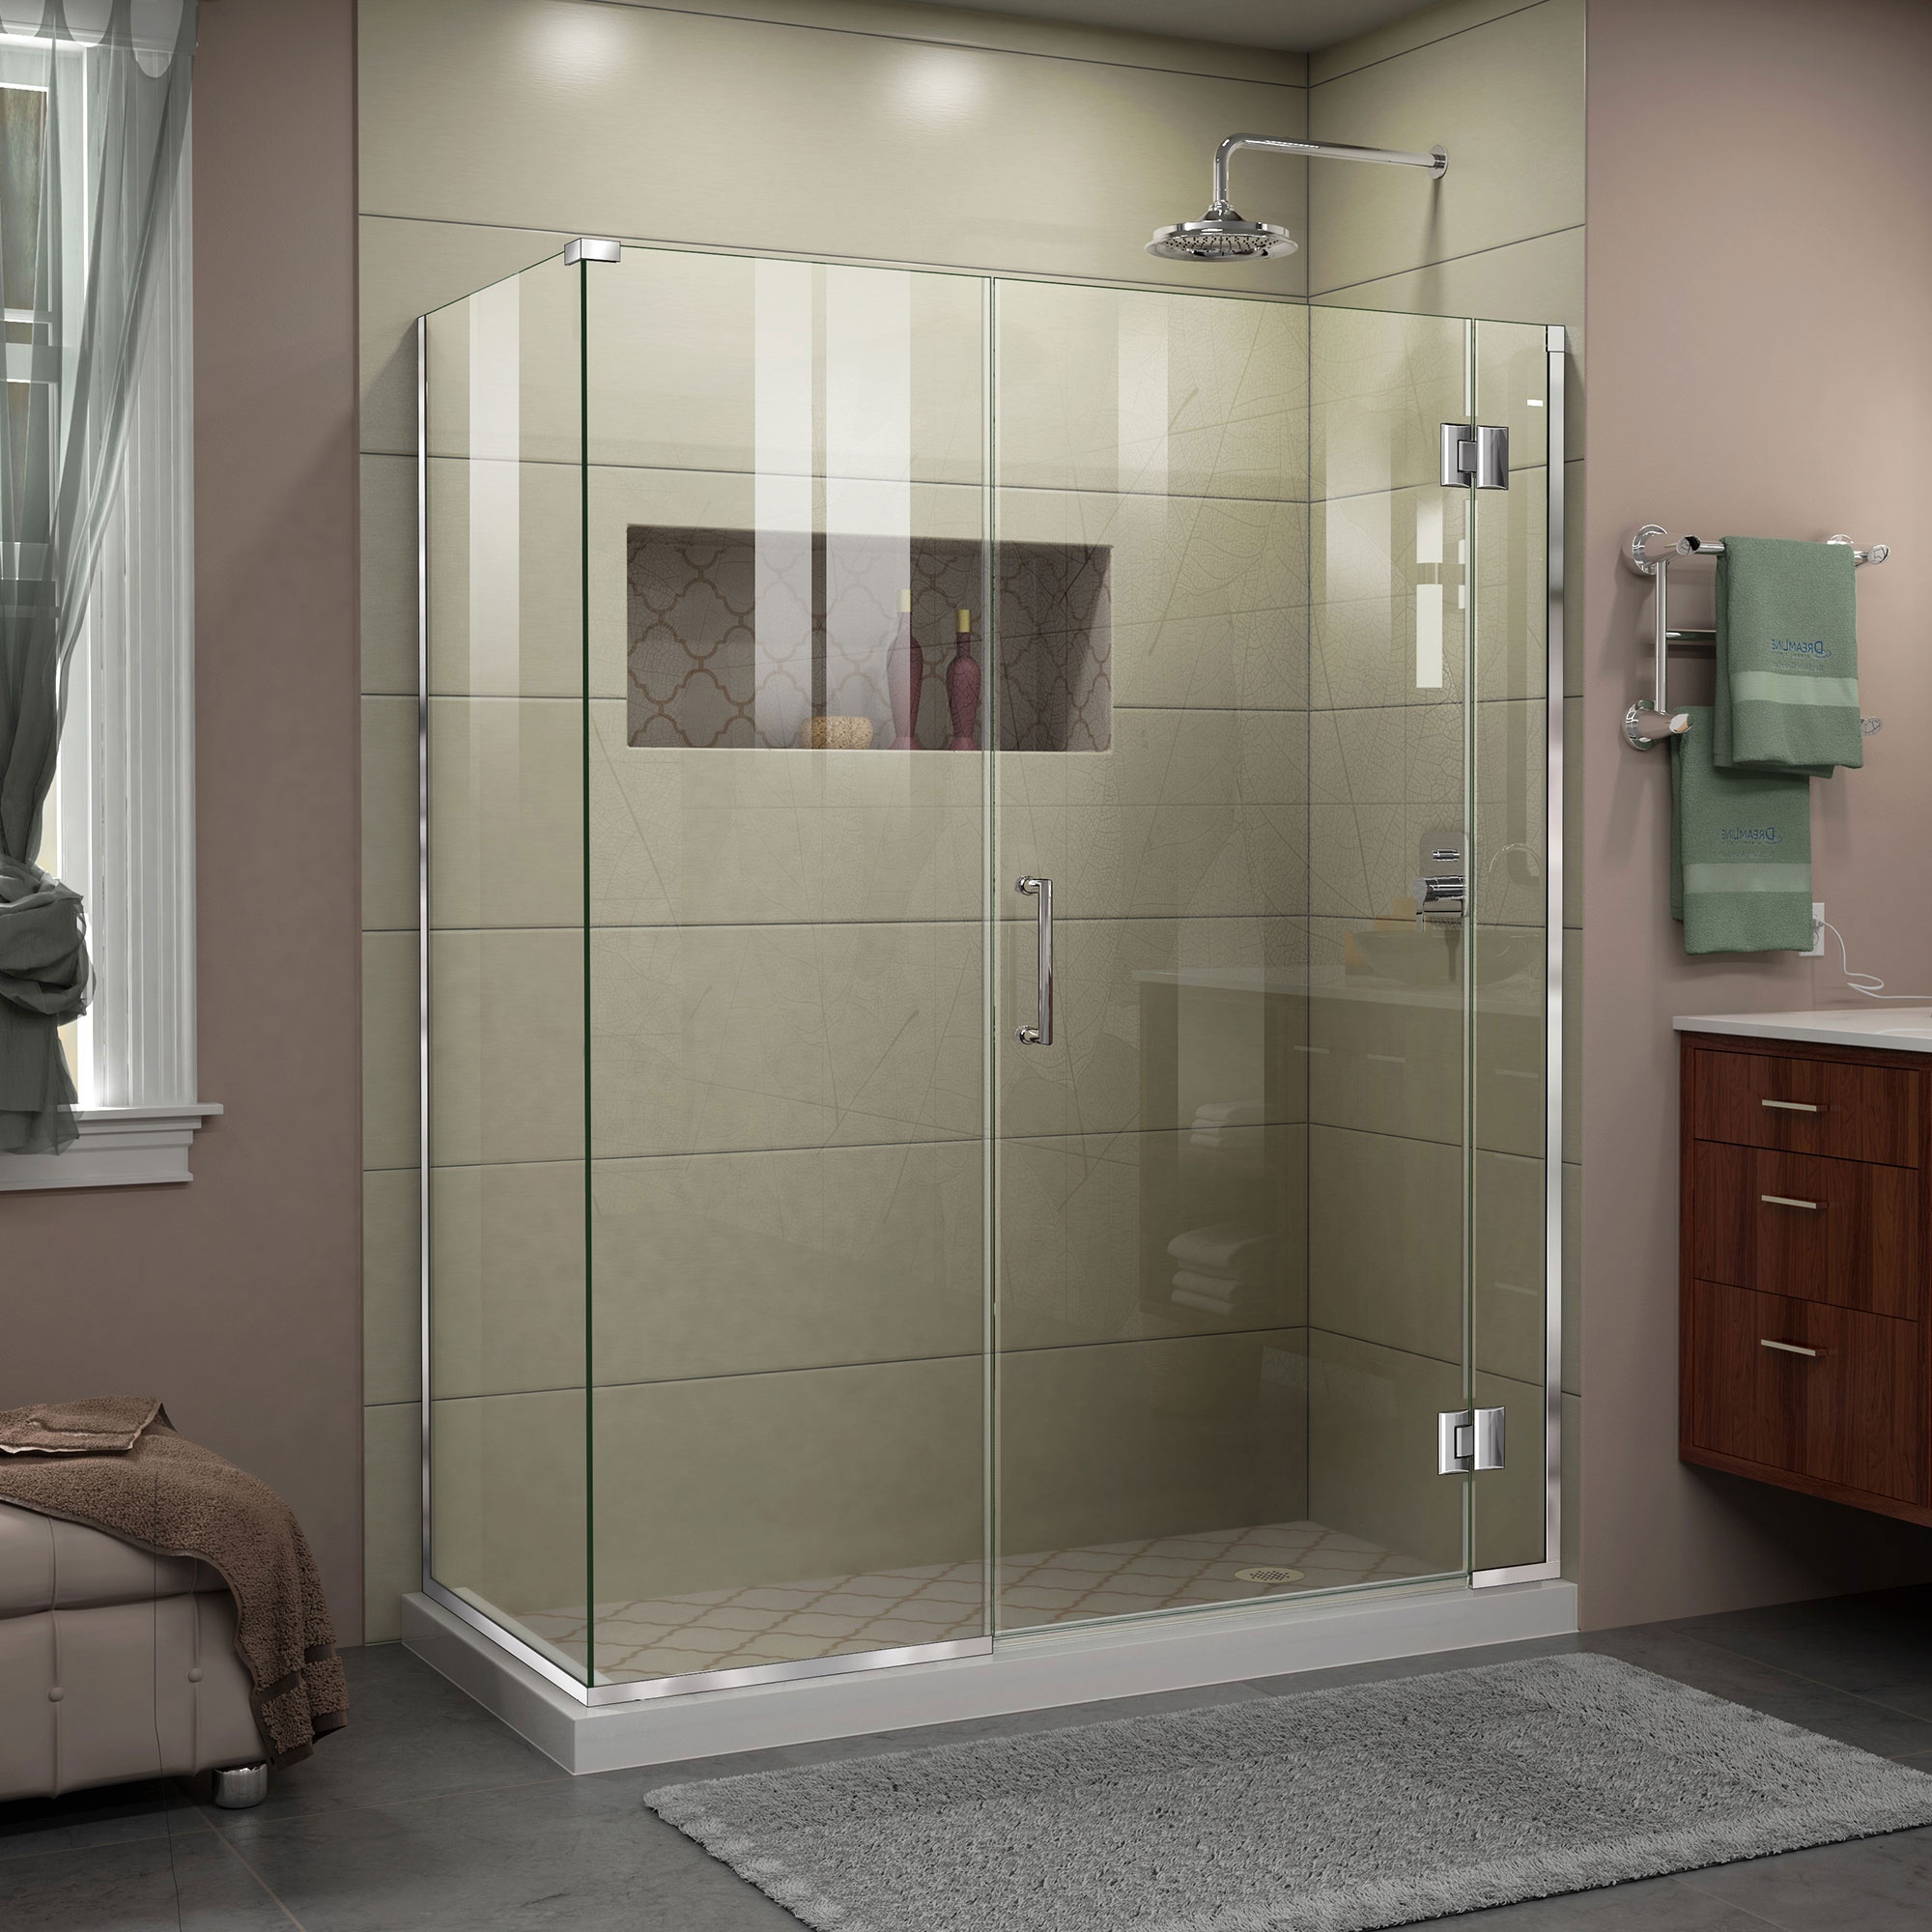
DreamLine Unidoor-X 47 1/2 in. W x 30 3/8 in. D x 72 in. H Frameless Hinged Shower Enclosure
The DreamLine Unidoor-X is a frameless shower door, tub door or enclosure that features a luxurious modern design, complementing the architectural details, tile patterns and the composition of your bath space. Unidoor-X showcases sleek, clean lines to enhance any shower space, creating a stunning appearance. DreamLine exclusive ClearMax water repellant and stain resistant glass coating adds superior protection from stains and is nearly maintenance-free. Unidoor-X is part of DreamLine Unidoor collection, the most versatile line of shower doors and enclosures on the market. Model Size: 47 1/2 in. W x 30 3/8 in. D x 72 in Walk-in opening: 26 in. Configuration: 6 in. Hinged panel with attached Shower Door and 14 1/2 in. Inline Panel and 30 3/8 in. Return panel Hinged and Return panels are attached to the wall by 1 in. anodized aluminum U-channel 1/2 in. width or out-of-plumb adjustment available within U-channel on Return panel side 1/4 in. out-of-plumb adjustment available within U-channel on Hinged panel side Reversible for a right or left door opening to fit your specific layout Premium 3/8 in. (10 mm) thick certified clear tempered glass for a luxurious look DreamLine exclusive ClearMax water and stain resistant glass coating Frameless glass design to give an open and airy feel to your shower space Solid brass glass-to-glass self-closing hinges Hardware Finish: Chrome Pictured SlimLine shower base is not included IMPORTANT! All measurements should be taken only AFTER walls are finished (tile, back walls, etc.) Professional installation recommended Limited Lifetime Manufacturer Warranty. (Oil Rubbed Bronze and Satin Black finishes limited to 1 (one) year warranty) Drilling into the threshold is required for installation of this product
Brand: Dreamline
Category: Hardware > Plumbing > Plumbing Fixture Hardware & Parts > Shower Parts > Shower Doors & Enclosures > Hinged Doors